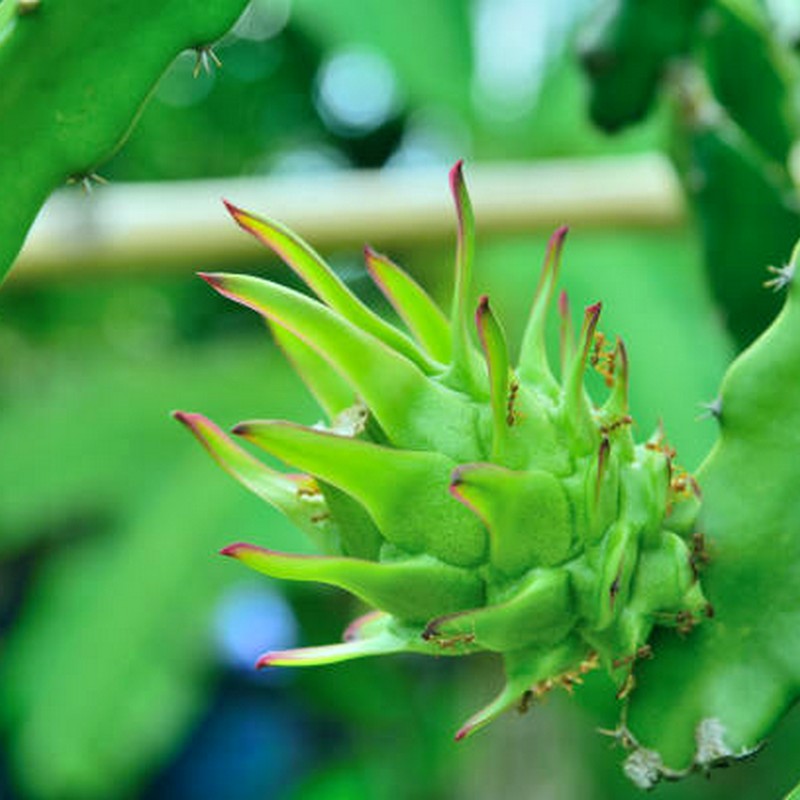
Label: Immature Dragon Fruit